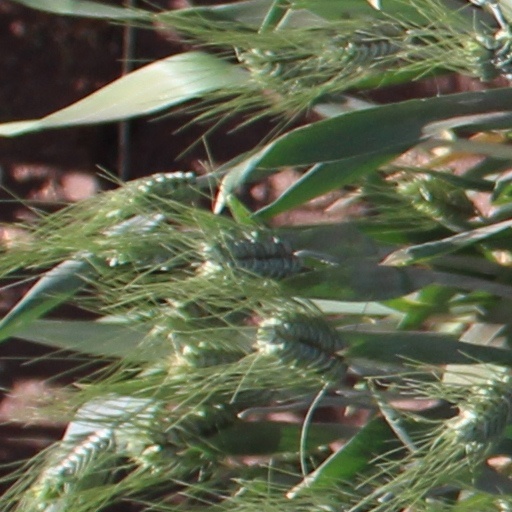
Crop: wheat